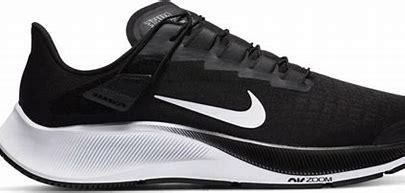
Brand: Nike
Model: Air Zoom Pegasus 37 Flyease